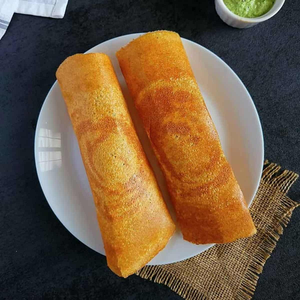
Dish: dosa